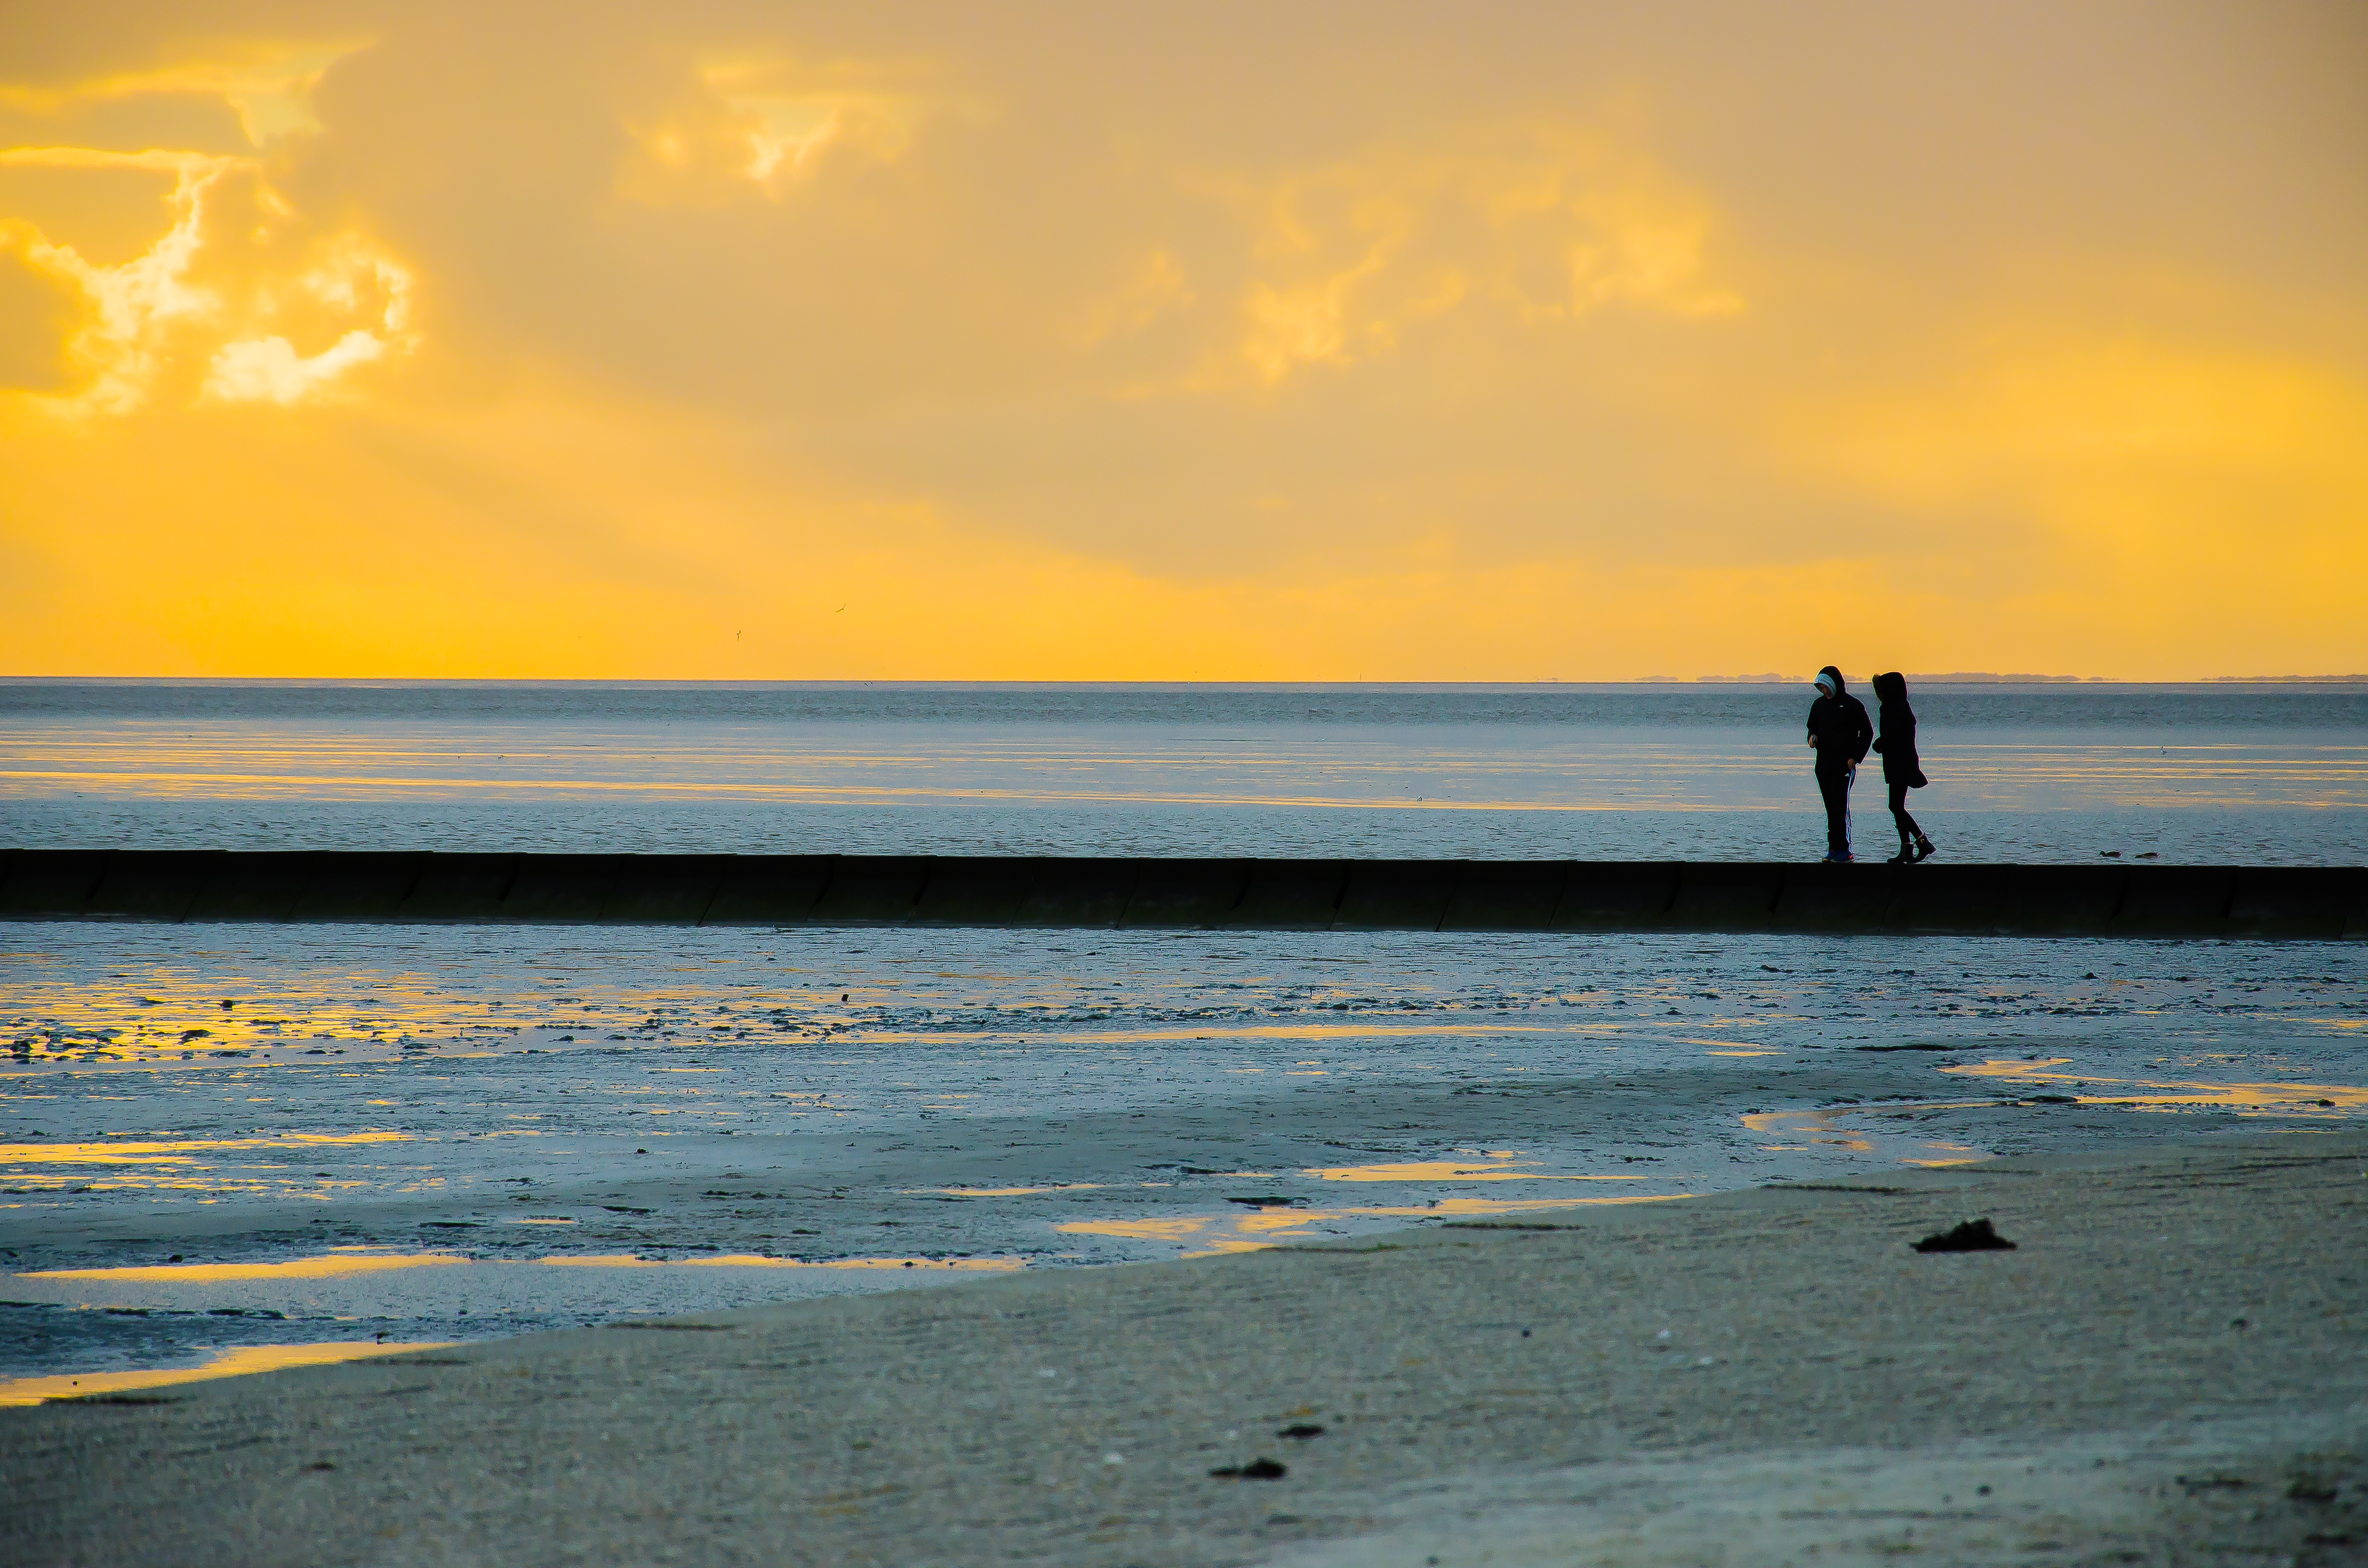
beach, landscape, sea, coast, water, nature, sand, ocean, horizon, cloud, sky, sun, sunrise, sunset, sunlight, morning, shore, wave, lake, dawn, atmosphere, summer, dusk, environment, idyllic, love, evening, reflection, scenic, holiday, bay, romance, romantic, rest, body of water, sandy, relaxation, holidays, pair, mood, silent, idyll, north sea, baltic sea, nature conservation, recovery, sand beach, by the sea, nature reserve, encounter, beautiful beach, rest pause, sylt, dune landscape, lanyard sunrise, doubles, wind wave